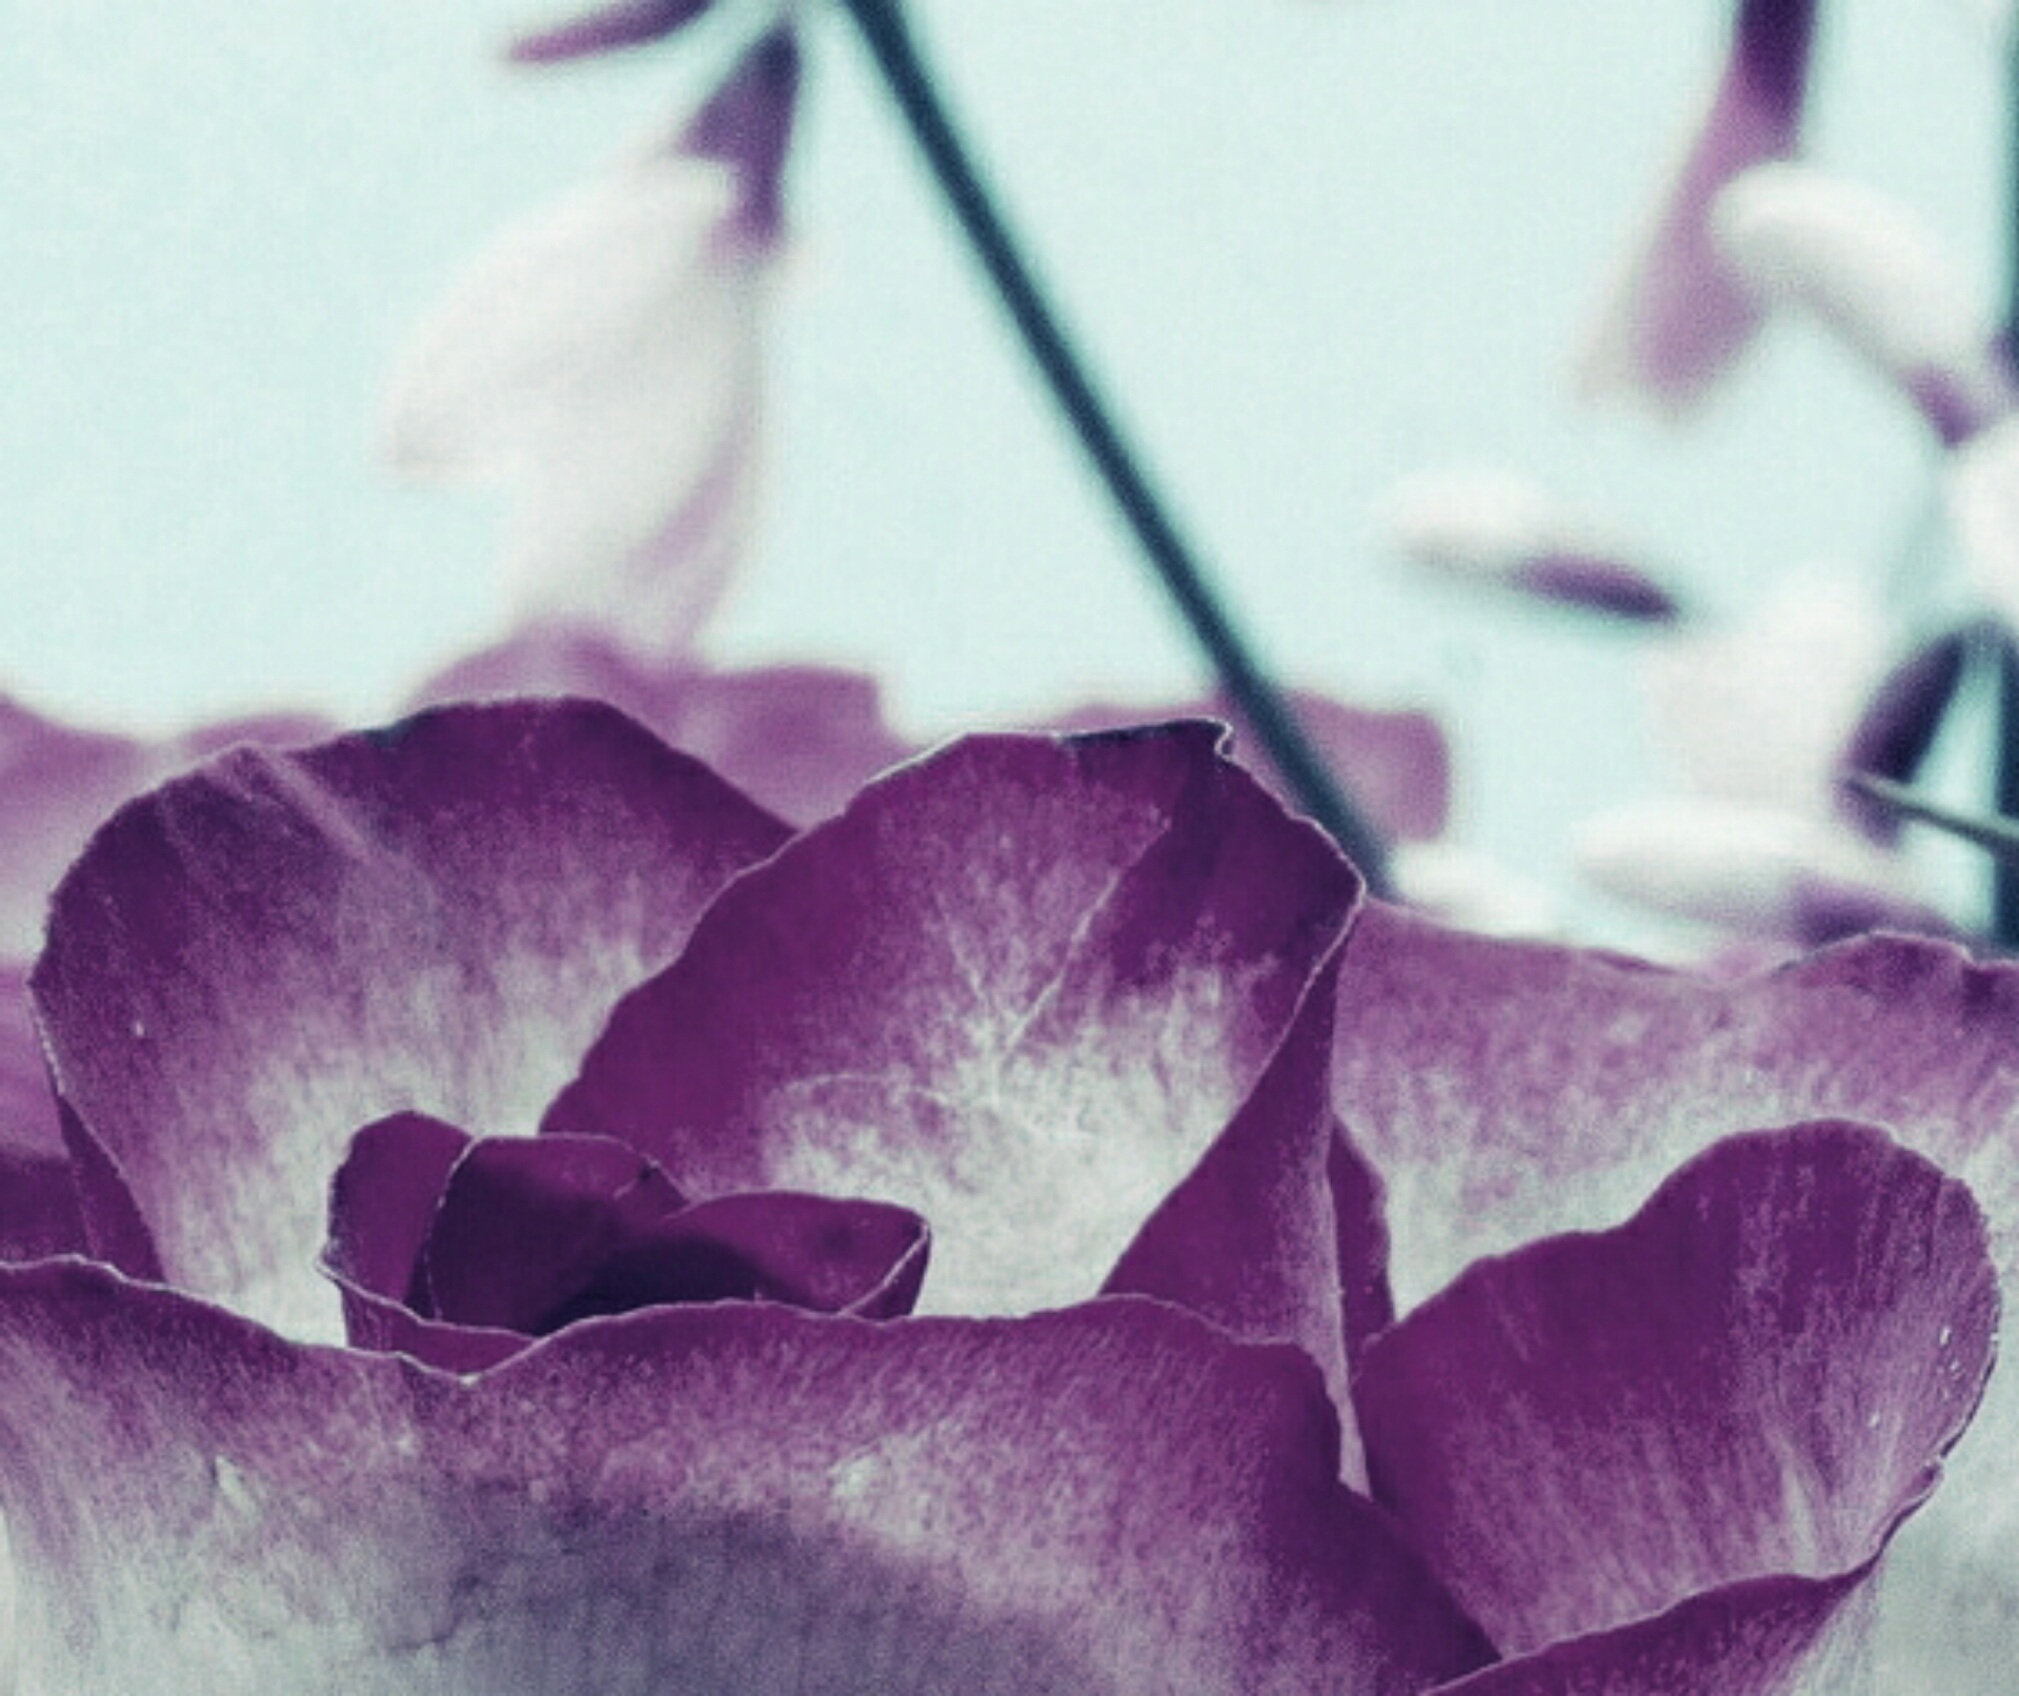
nature, blossom, black and white, plant, white, photography, leaf, flower, purple, petal, bloom, color, blue, monochrome, pink, flora, close up, background, violet, macro photography, flowering plant, still life photography, monochrome photography, plant stem, land plant